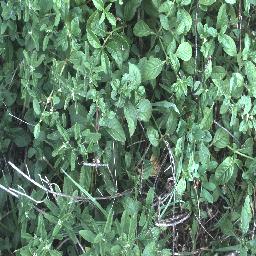
Label: negative